Describe the emotion expressed in this image:  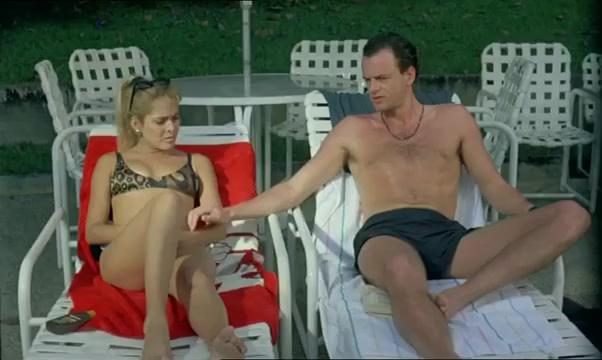
This person displays Fear, valence and arousal with high intensity.